Heterocyst

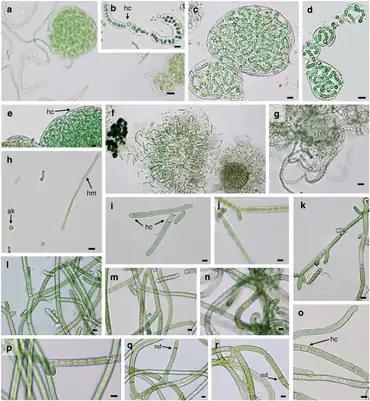

Heterocysts or heterocytes are specialized nitrogen-fixing cells formed during nitrogen starvation by some filamentous cyanobacteria, such as "Nostoc", "Cylindrospermum", and "Anabaena". They fix nitrogen from dinitrogen (N) in the air using the enzyme nitrogenase, in order to provide the cells in the filament with nitrogen for biosynthesis.